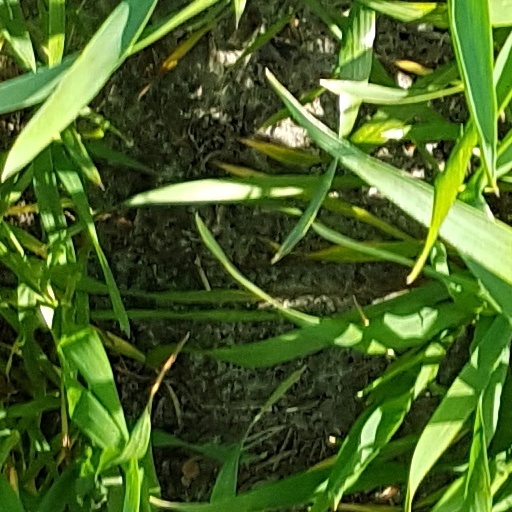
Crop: wheat